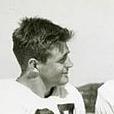
Age: 21